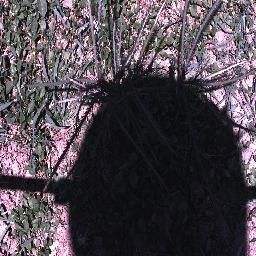
Label: parkinsonia